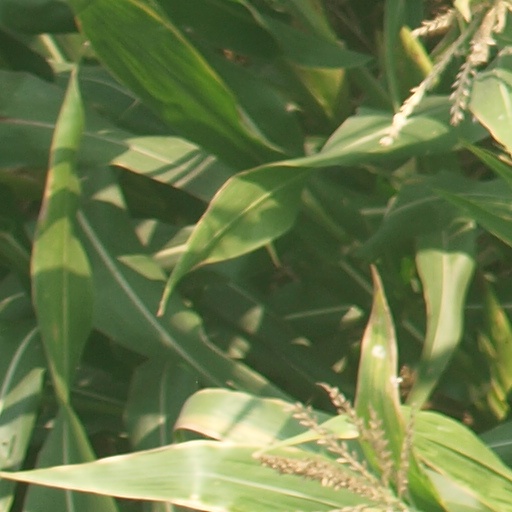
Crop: maize; corn